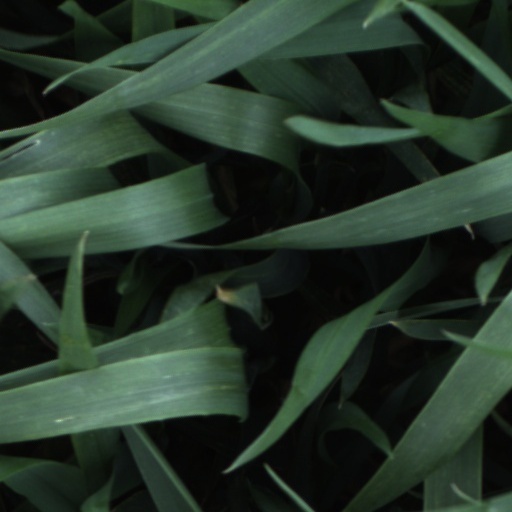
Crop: wheat